Ciombola

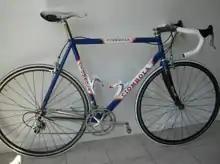
Ciombola bike

The frames were designed by Michael Abel of Melbourne and hand built by Master frame builder Wayne Roberts in the factory at Holden Hill, a suburb of Adelaide in South Australia. The 7005 aluminium Ciombola models were imported from builders in Asia as blank frames and painted in the Adelaide factory.